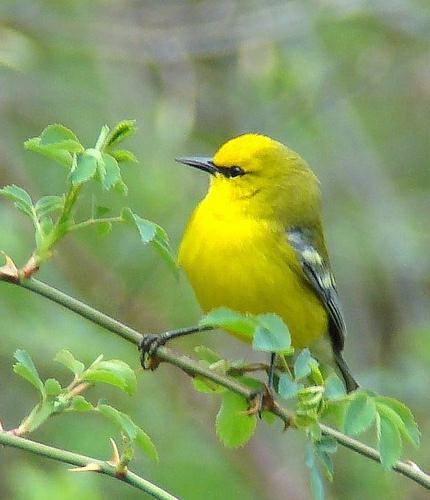
A photo of a blue winged warbler